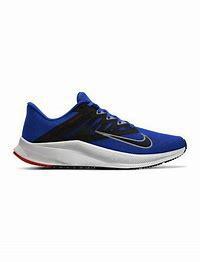
Brand: Nike
Model: Quest 3